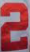
Number: 2